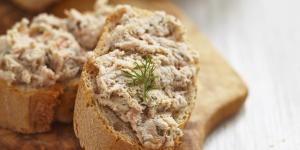
pate de ahumados con thermomix